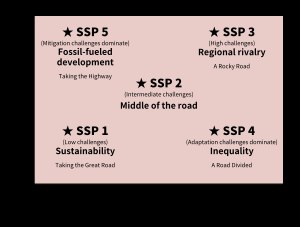
Shared Socioeconomic Pathways
Socioøkonomiske udfordringer: